Tihi

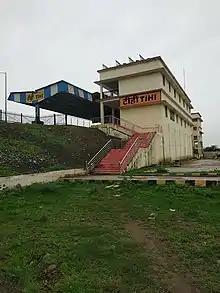
Tihi Railway Station

Tihi or Teehe is a Gram Panchayat under sub-division Dr. Ambedkar Nagar (Mhow) in Indore district in the Indian state of Madhya Pradesh. Total geographical area of Tihi gram panchayat is 5.75 km (574.74 hectares). Mhowgaon is nearest town to Tihi which is approximately 8 km away.